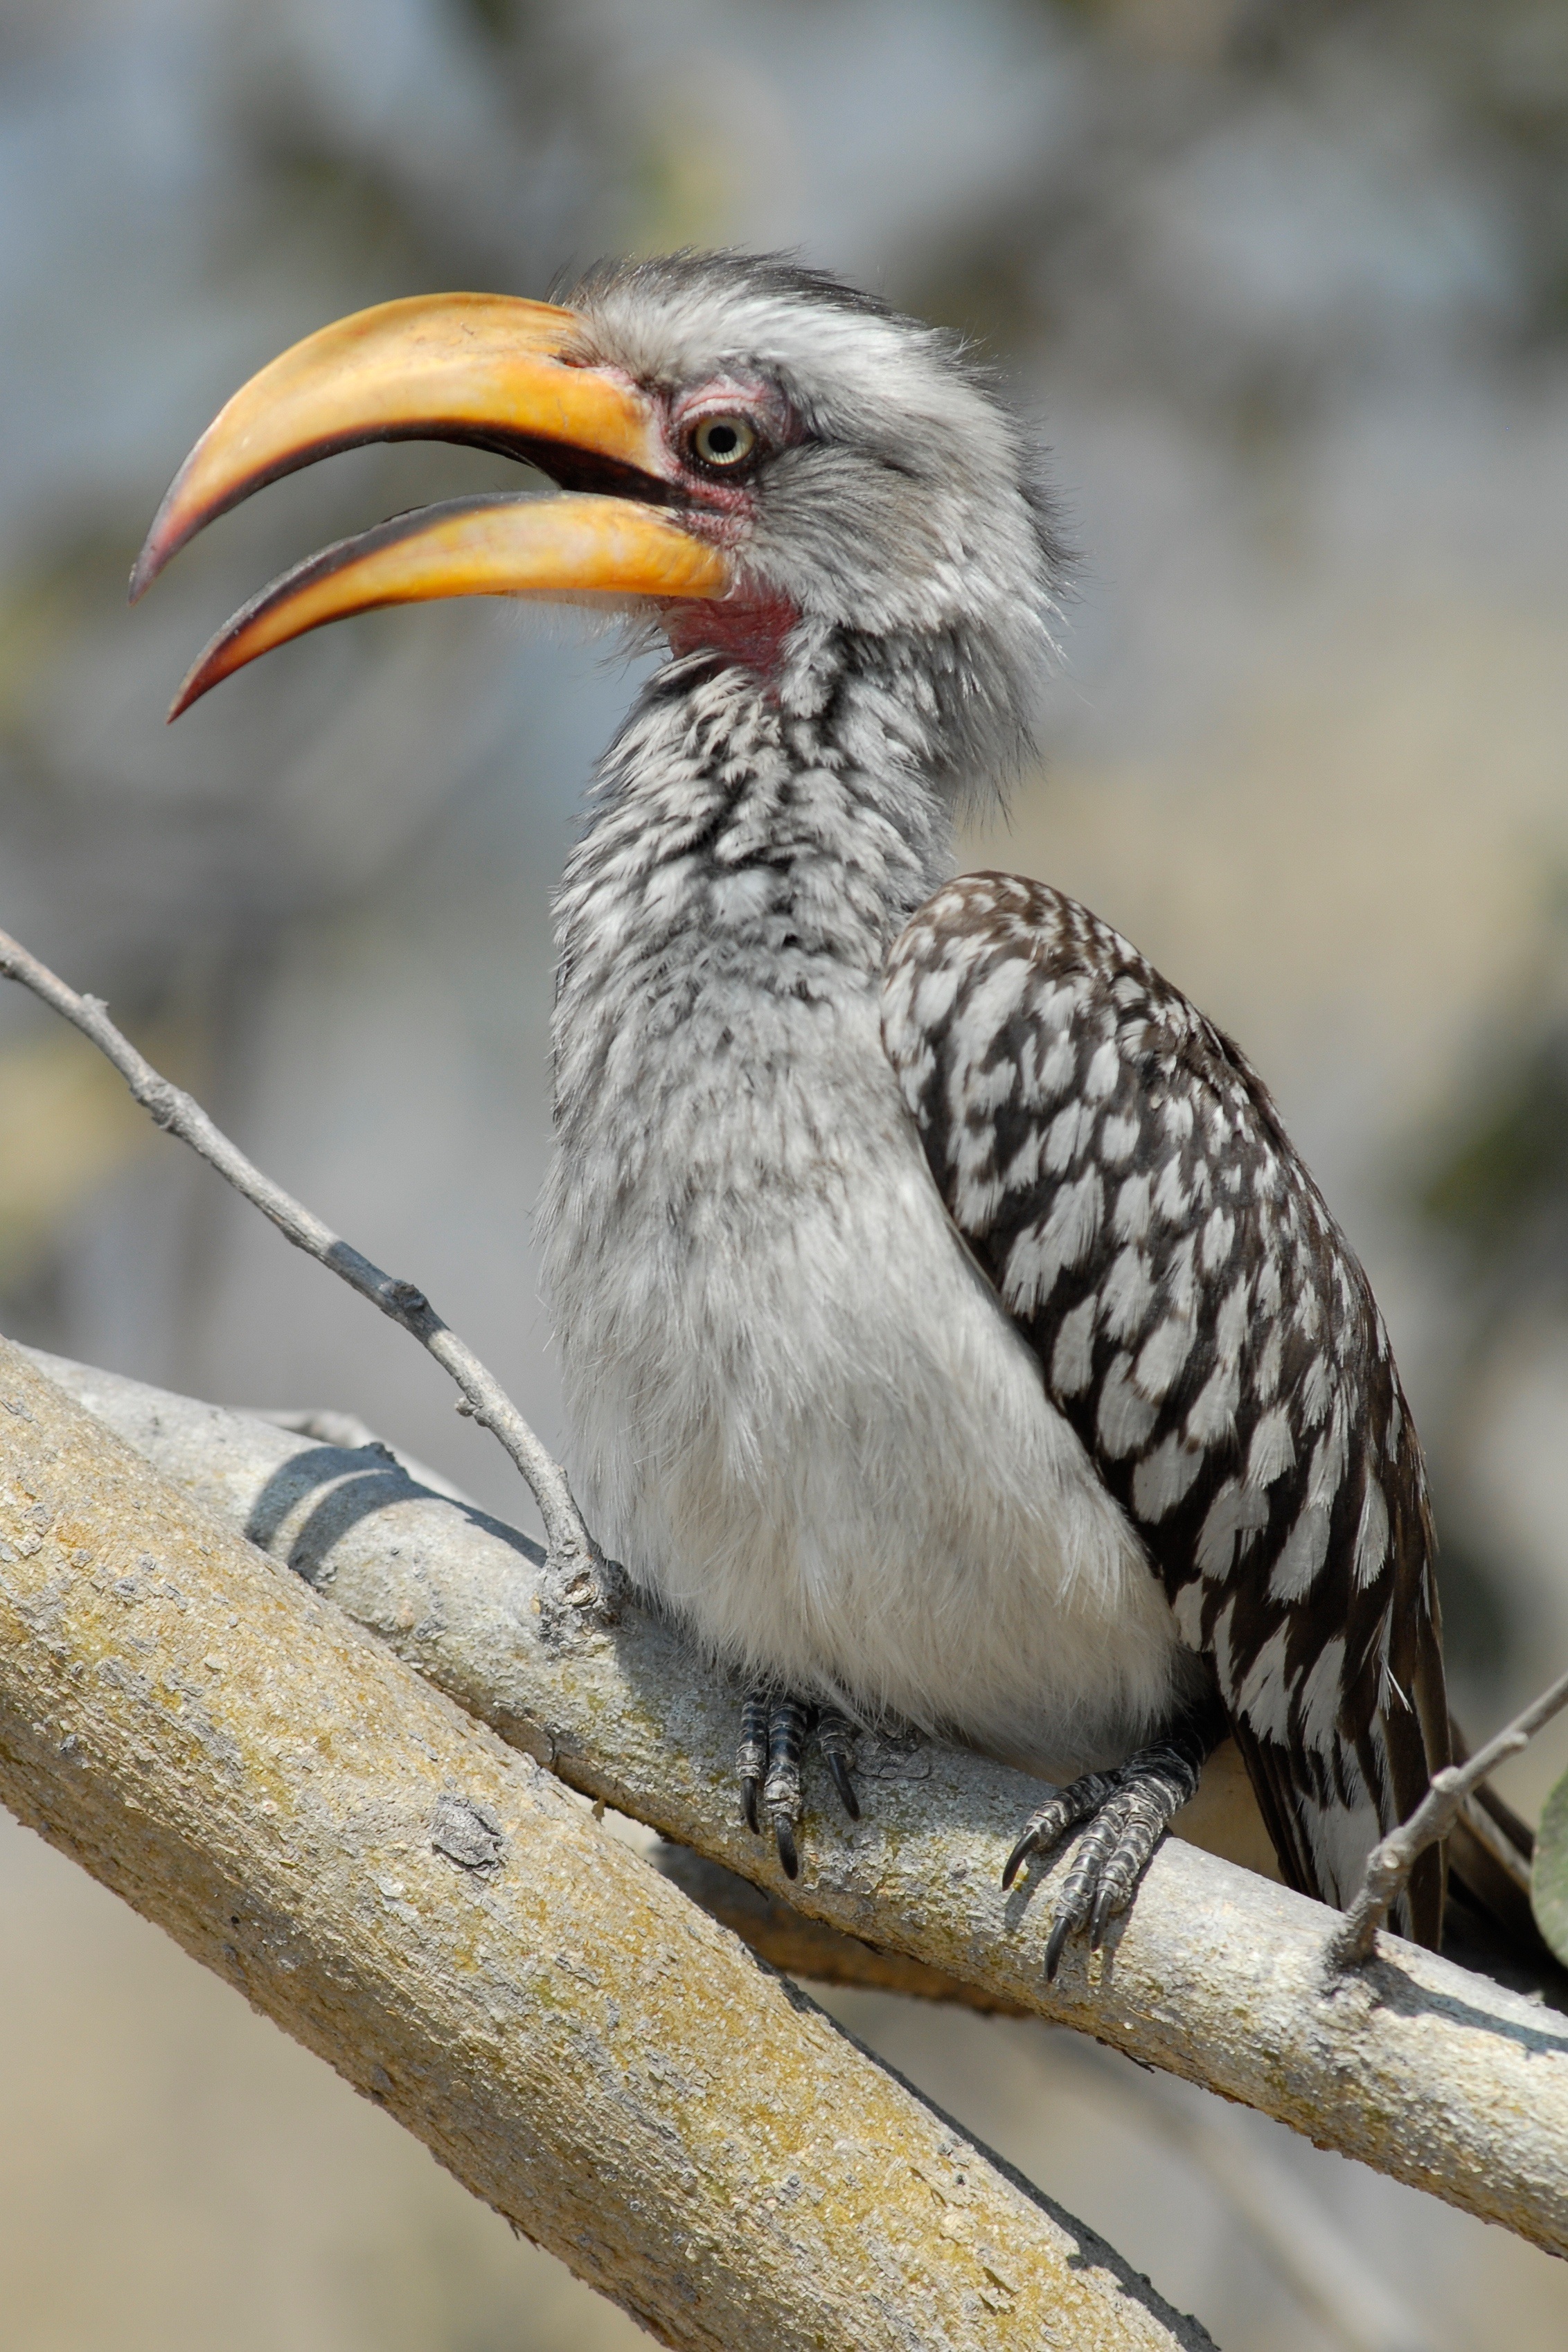
bird, wing, wildlife, beak, fauna, close up, vertebrate, hornbill, botswana, coraciiformes, savuti, voge